Bretigney-Notre-Dame

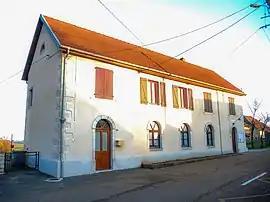
The town hall in Bretigney-Notre-Dame

Bretigney-Notre-Dame is a commune in the Doubs department in the Bourgogne-Franche-Comté region in eastern France.